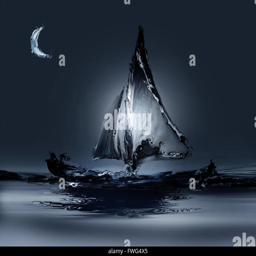
a sailing boat made of water in moonlight